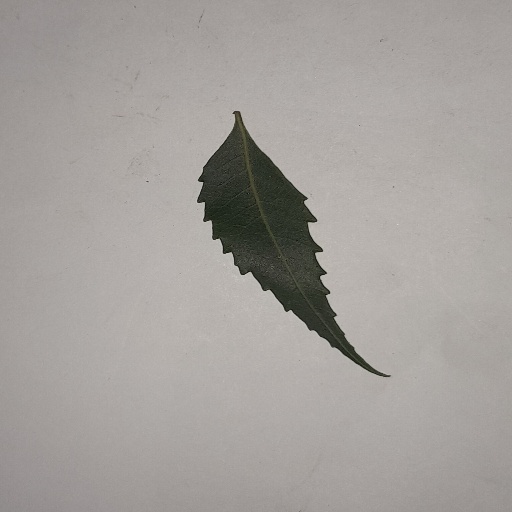
Species: Neem
Leaf condition: Healthy Leaf